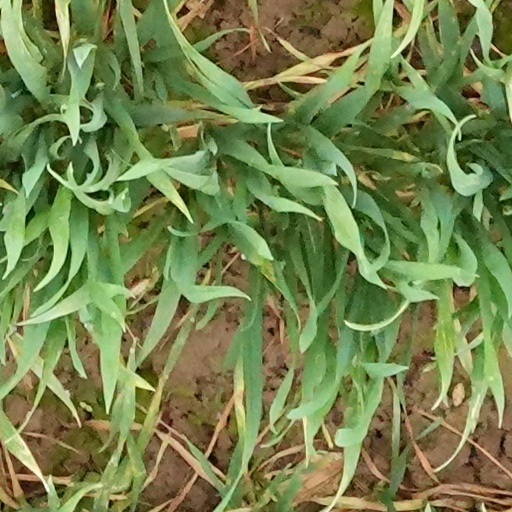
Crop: wheat